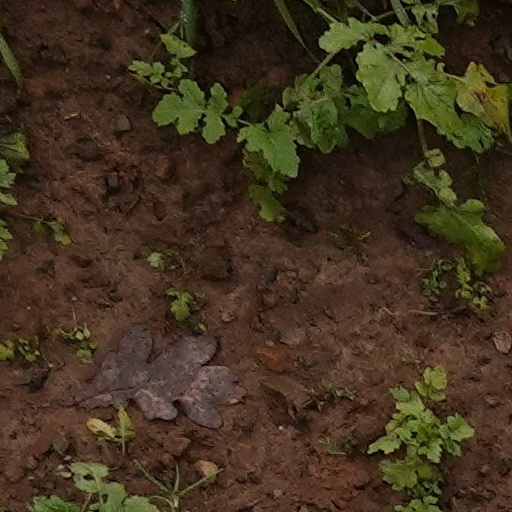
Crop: wheat